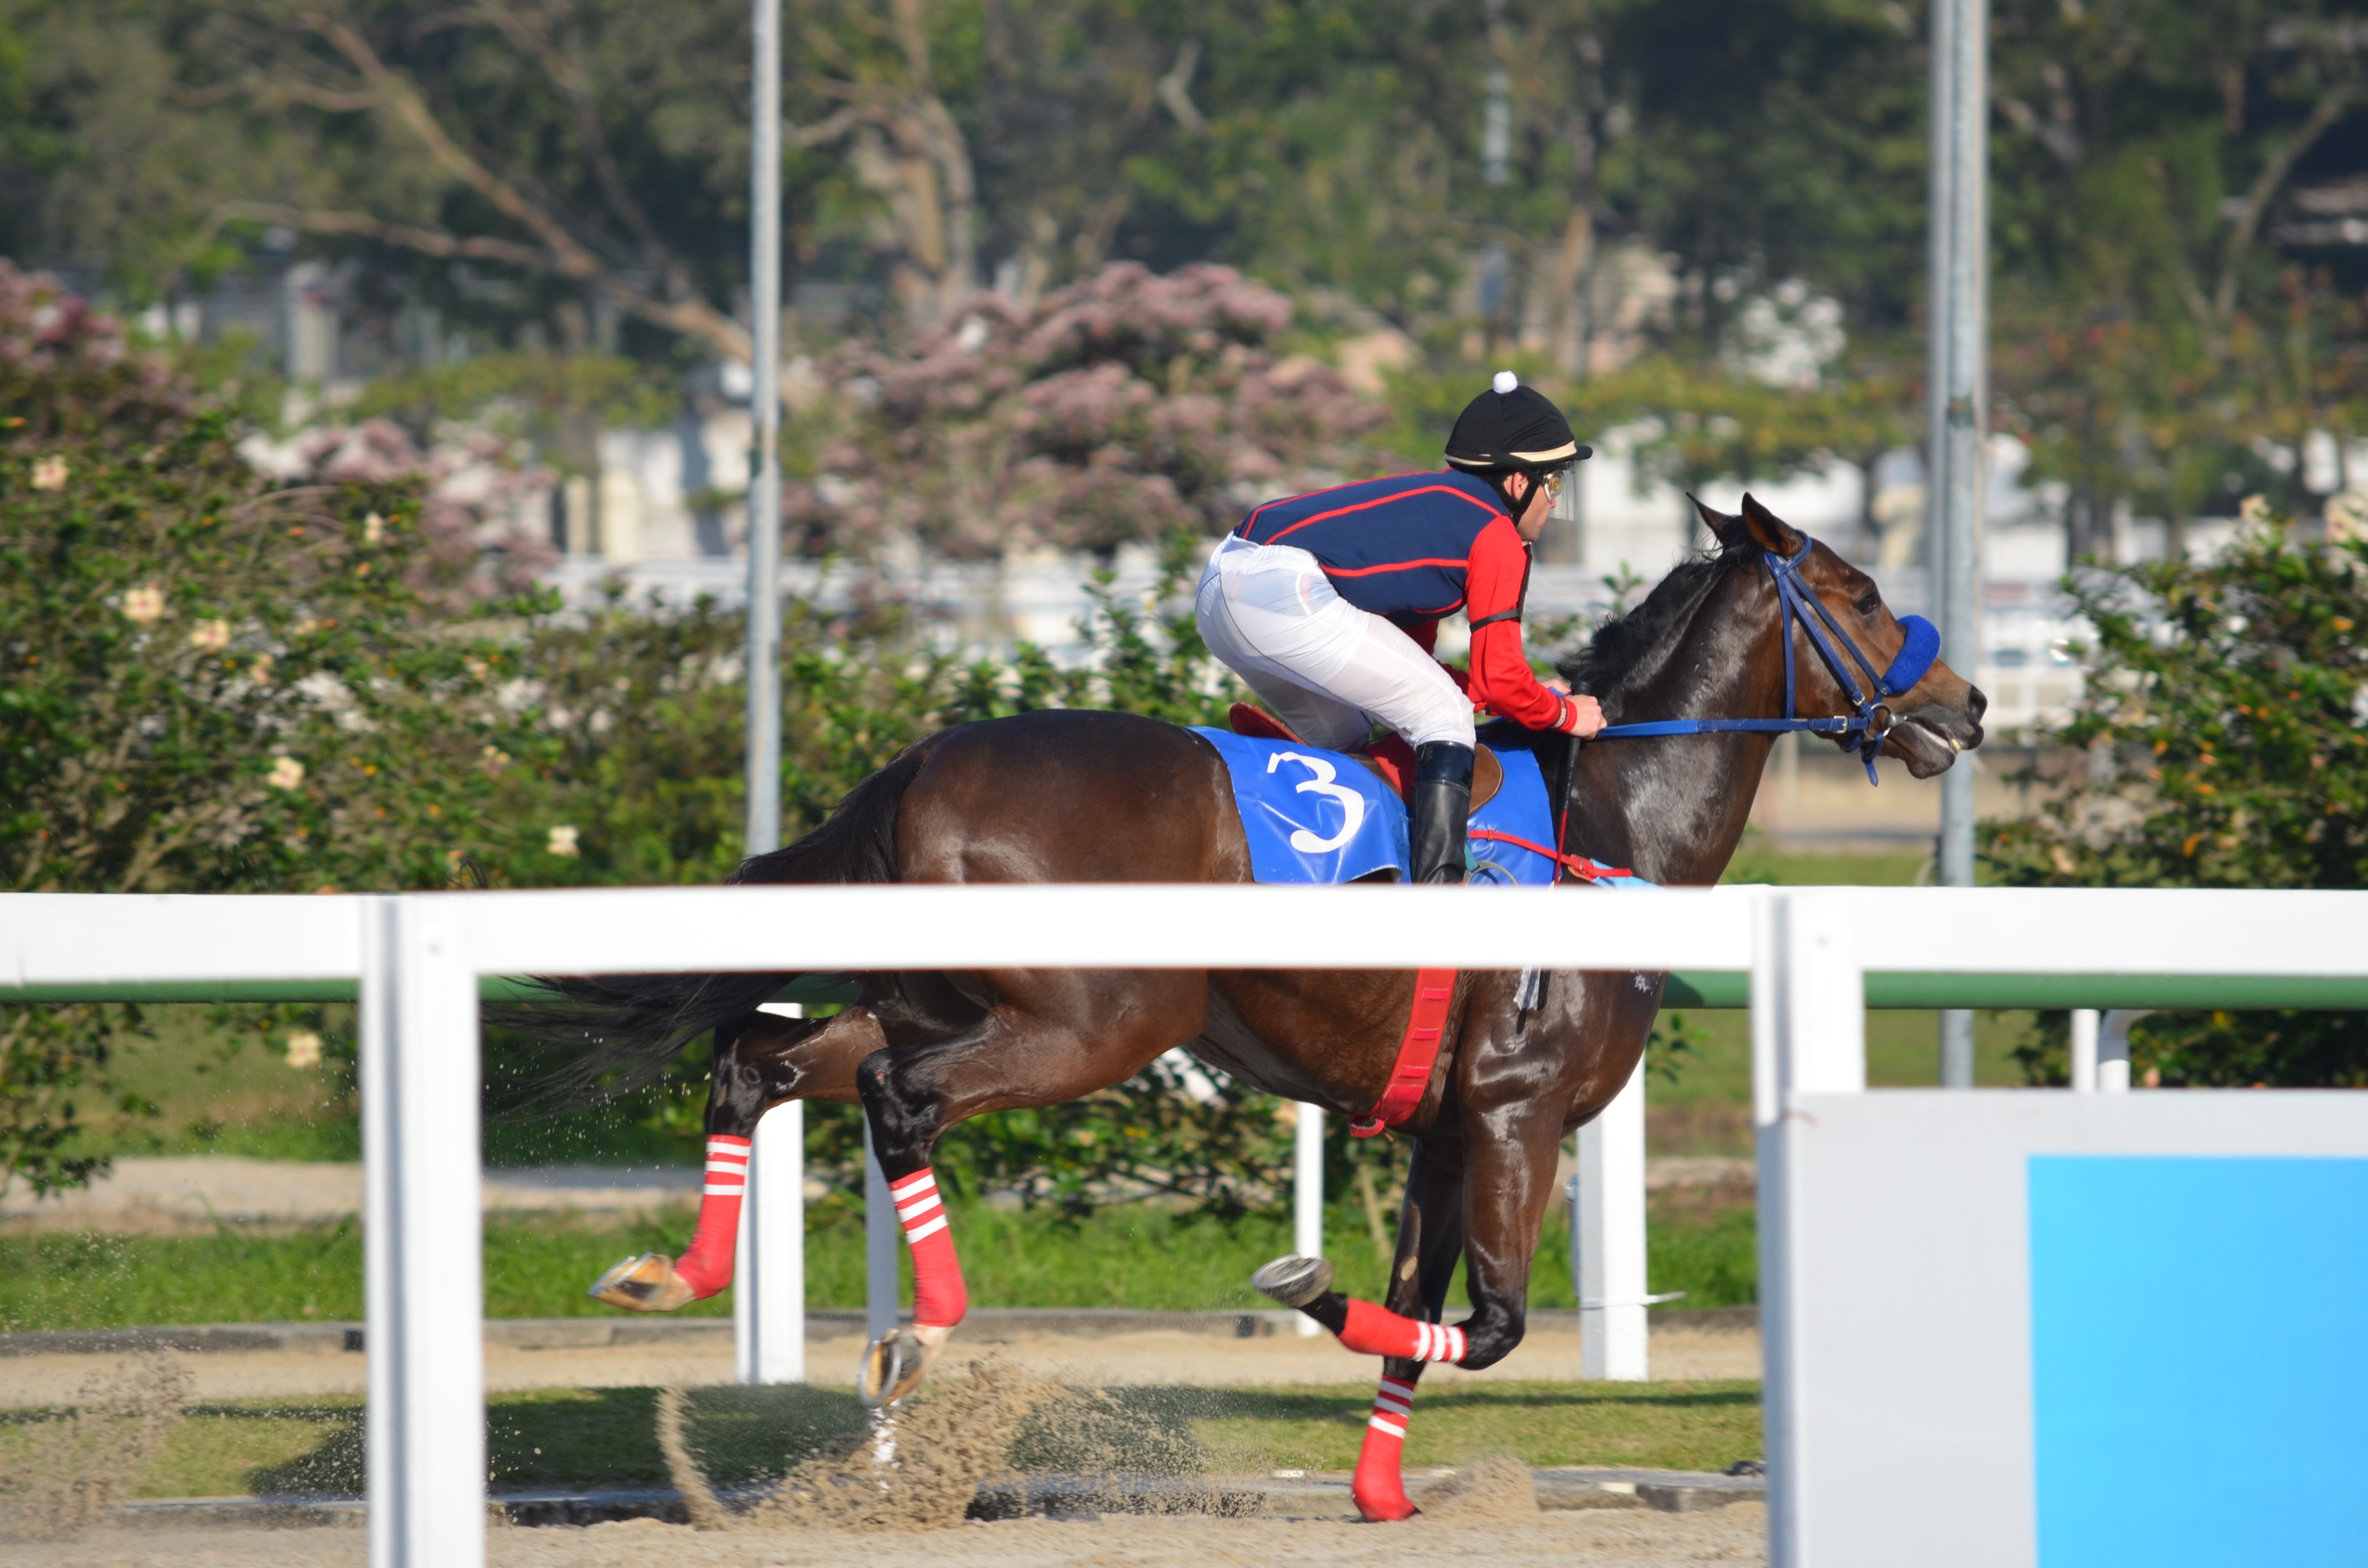
horse, race, competition, sports, racing, jockey, equestrianism, horse racing, eventing, horse like mammal, animal sports, english riding, equestrian sport, horse trainer